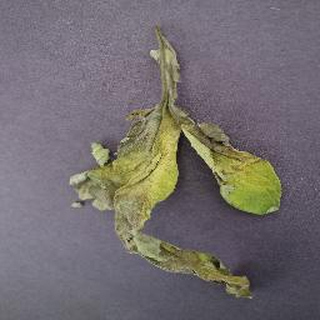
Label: tomato_late_blight